Vincenzo Sospiri Racing

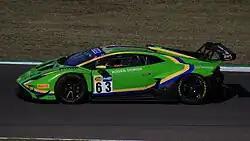
The car raced by Edoardo Liberati and Mattia Michelotto in 2023 at Monza.

After retiring from racing, Vincenzo Sospiri decided to collaborate with Fortec Motorsport and Italian investors to create in 2001 Euro Formula 3000 team with Michael Bentwood and Polo Villaamil as racing drivers. In 2002, Sospiri joined forces with David Sears and the team was renamed to Euronova Racing. Euronova entered in Formula Abarth in 2011. The team wanted to return their initial name in 2014, but remained as Euronova.